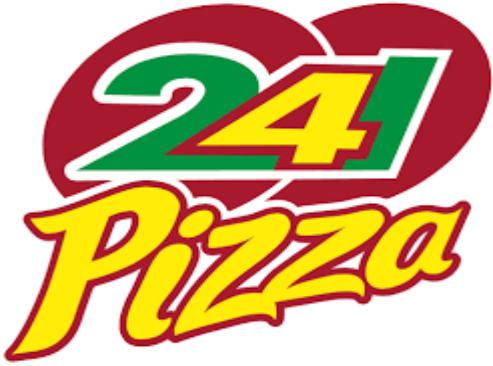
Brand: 241 Pizza
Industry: Food